Kriegsmarine

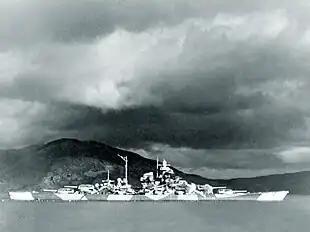
The battleship in Norway, 1944

When the Nazis came to power in 1933, Hitler soon began to more brazenly ignore many of the Treaty restrictions and accelerated German naval rearmament. The Anglo-German Naval Agreement of 18 June 1935 allowed Germany to build a navy equivalent to 35% of the British surface ship tonnage and 45% of British submarine tonnage; battleships were to be limited to 35,000 tons. That same year the "Reichsmarine" was renamed as the "Kriegsmarine". In April 1939, as tensions escalated between the United Kingdom and Germany over Poland, Hitler unilaterally rescinded the restrictions of the Anglo-German Naval Agreement.